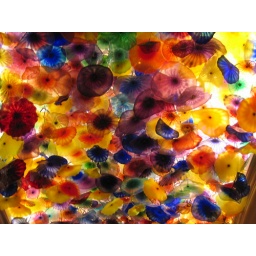
Glass flower above the lobby floor @ Bellagio Hotel &amp;amp; Casino